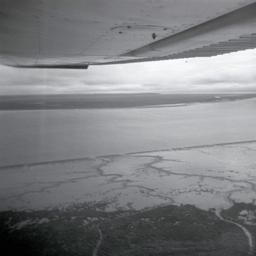
floating in a calm sea